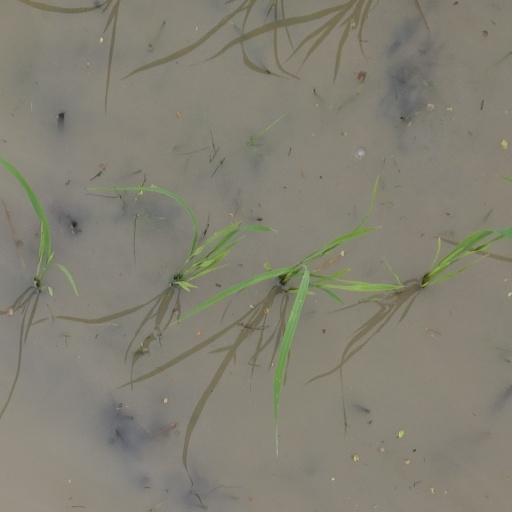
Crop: rice